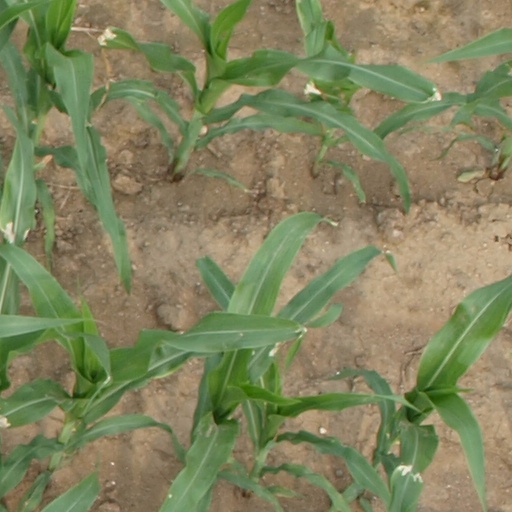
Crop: maize; corn